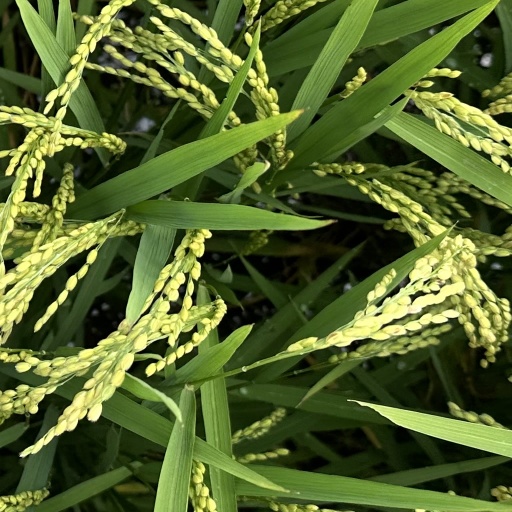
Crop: rice